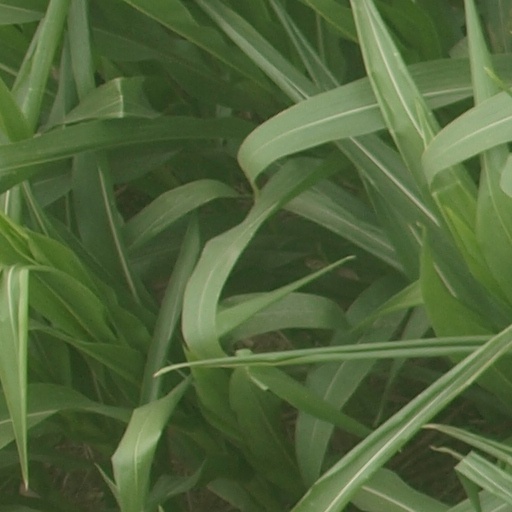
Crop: maize; corn